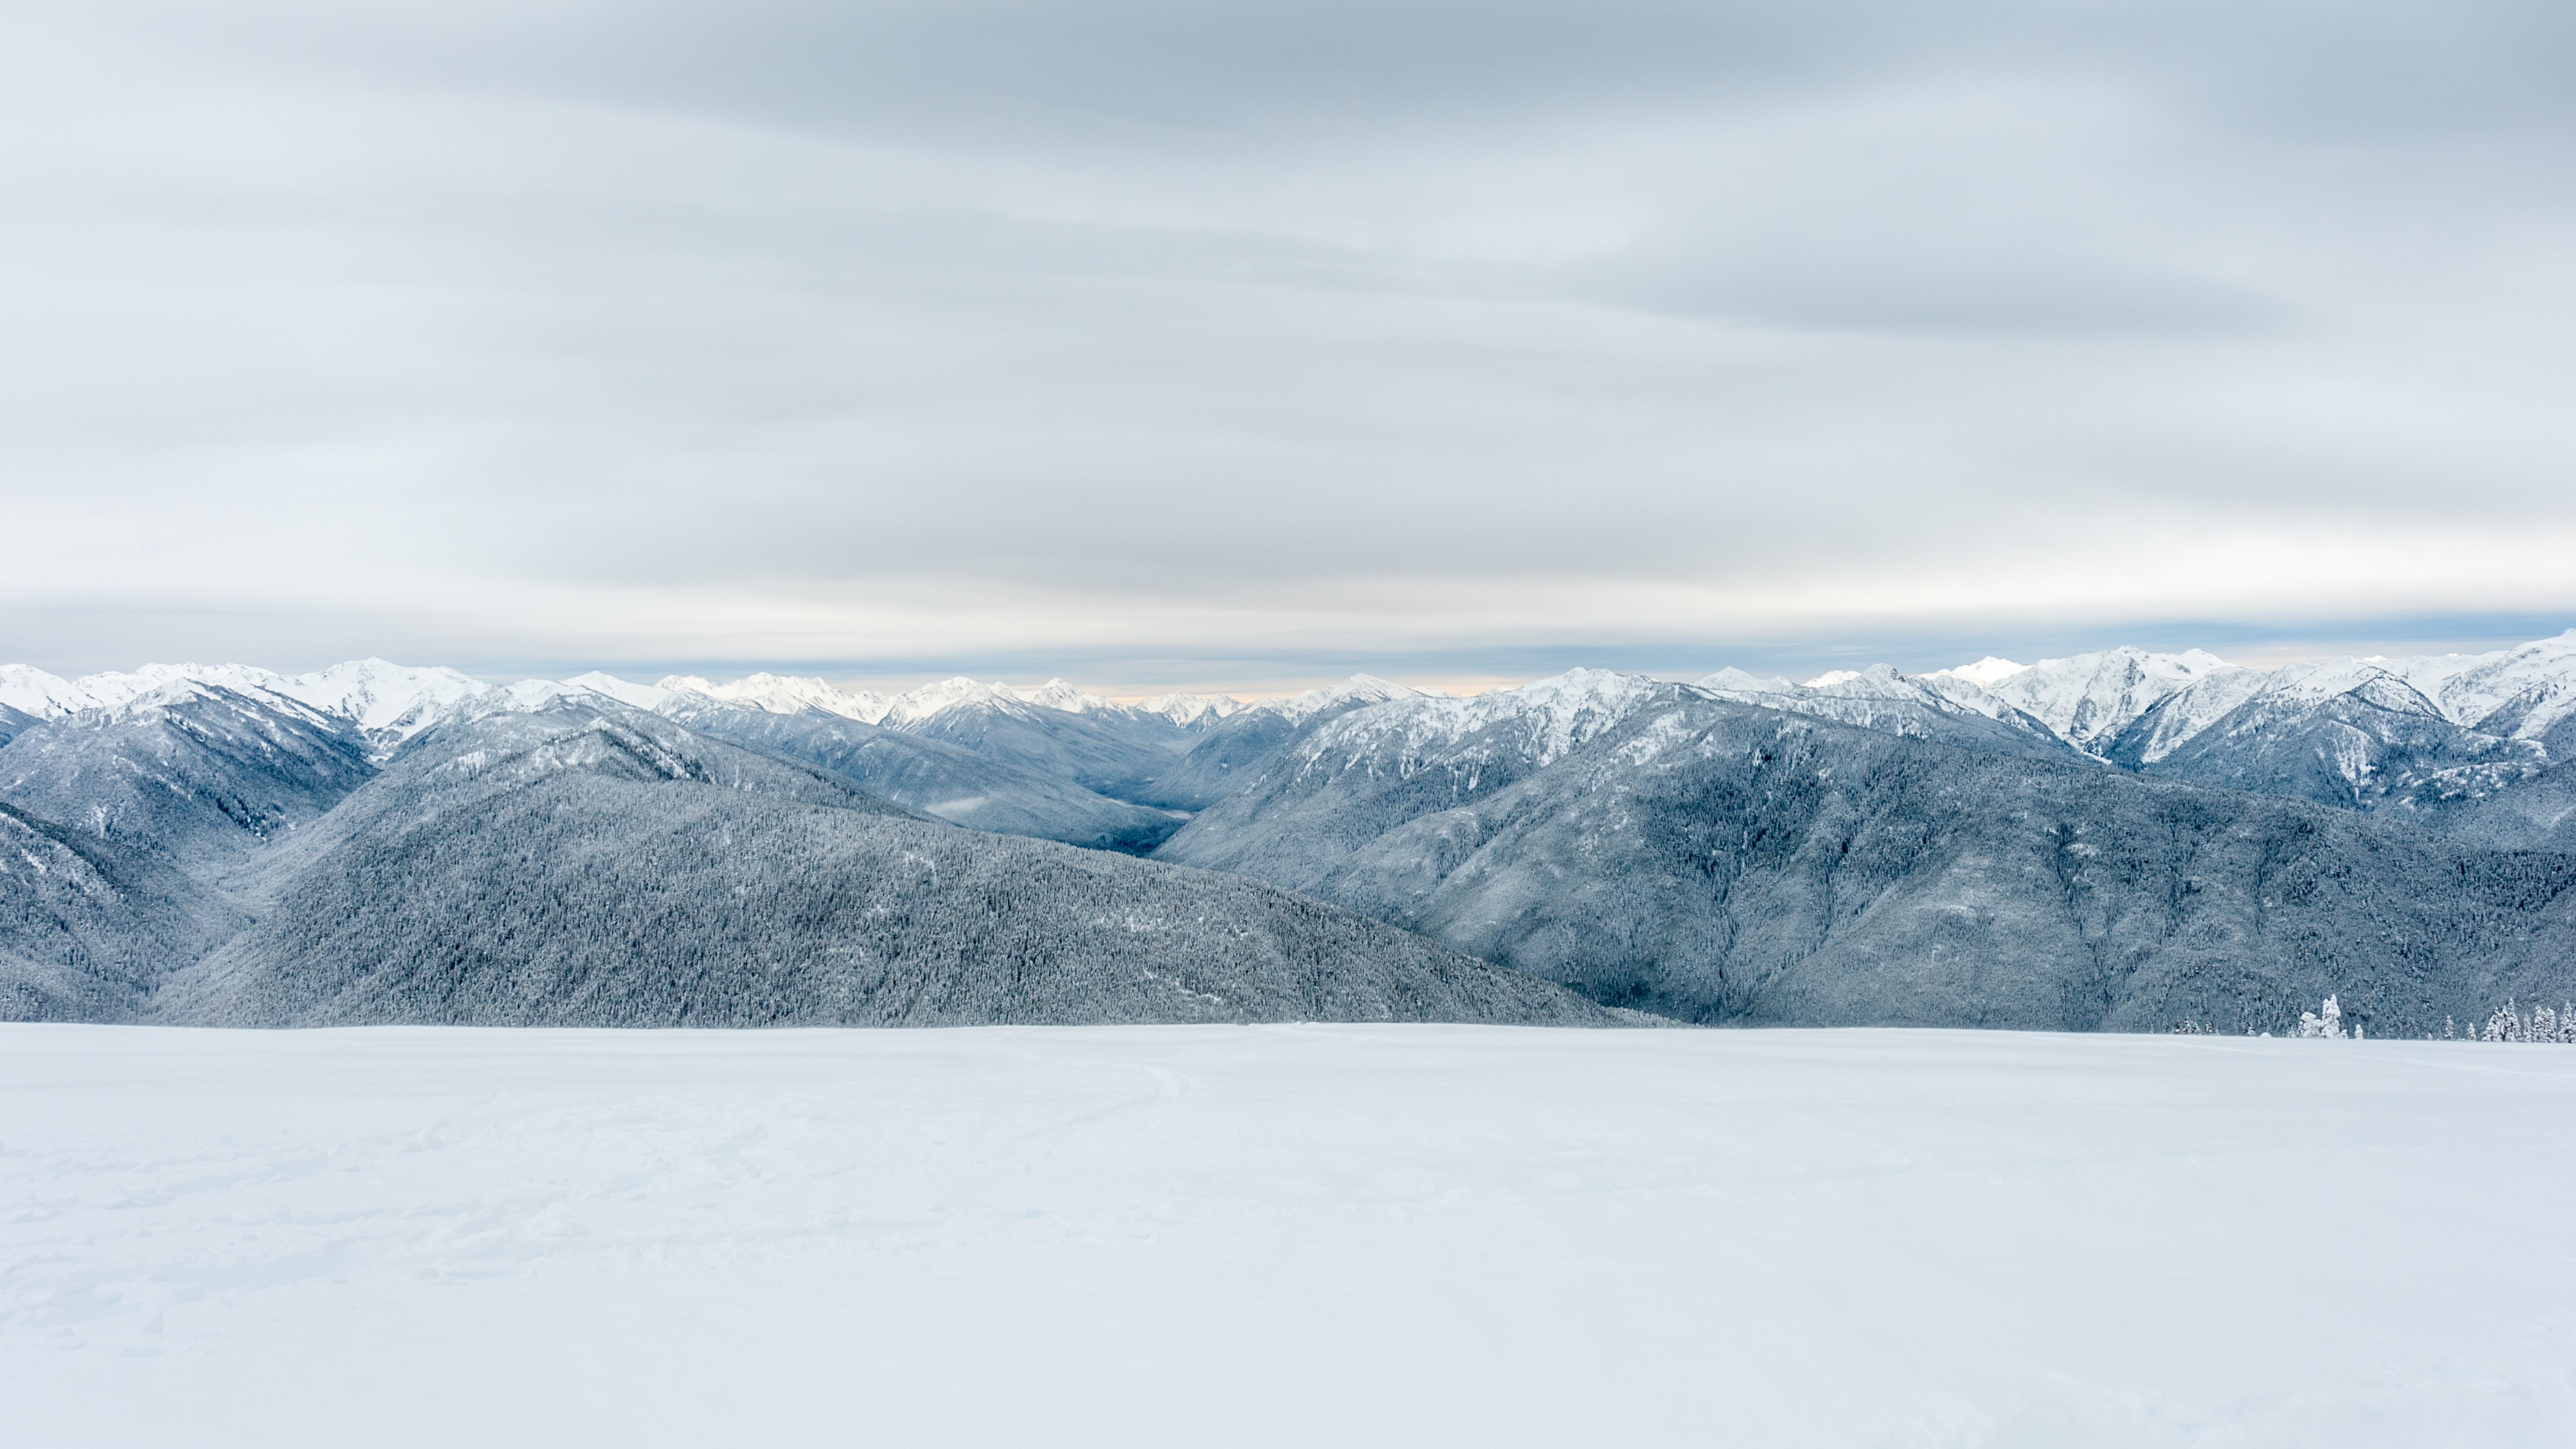
mountain, snow, winter, cloud, mountain range, ice, weather, arctic, season, plateau, piste, freezing, arctic ocean, geographical feature, atmospheric phenomenon, mountainous landforms, glacial landform, geological phenomenon